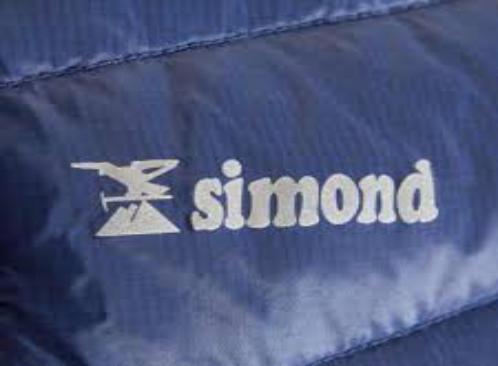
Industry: Clothes